Tatosoma tipulata

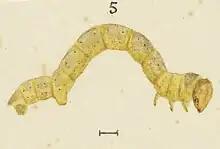
Newly hatched larva.

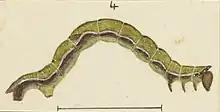
Fully grown larva.

Hudson pointed out that when mature, the colouration of the larvae of this species is variable. He reared a variety of "T. tipulata" larvae to adulthood and confirmed their species upon the completion of each specimen's metamorphosis. The pupa is just under 1 inch in length and is thin in appearance. It is a green brown colour but is a lighter shade on the wing-cases.